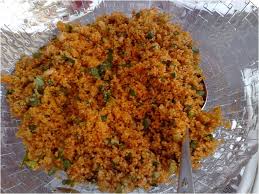
Yemek: kisir